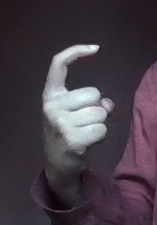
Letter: ra